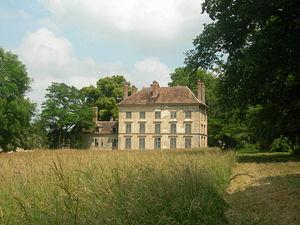
Féricy est une commune française située dans le département de Seine-et-Marne en région Île-de-France. Ses habitants sont appelés les Fériciens.